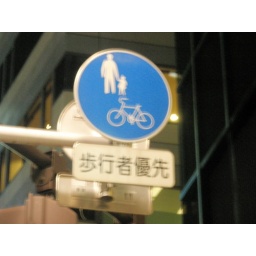
random sign by street crossing